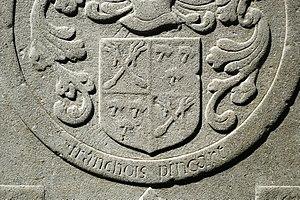
Belgique - Brabant wallon - Mont-Saint-Guibert - Église Saint-Pierre de Corbais - dalle funéraire de Franchois Pincart
L'église Saint-Pierre est une église catholique de style classique du XVIIIᵉ siècle située à Corbais, village de la commune belge de Mont-Saint-Guibert, en Brabant wallon.